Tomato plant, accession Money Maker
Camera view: tilt-top (135 deg); turntable rotation: 120 degrees
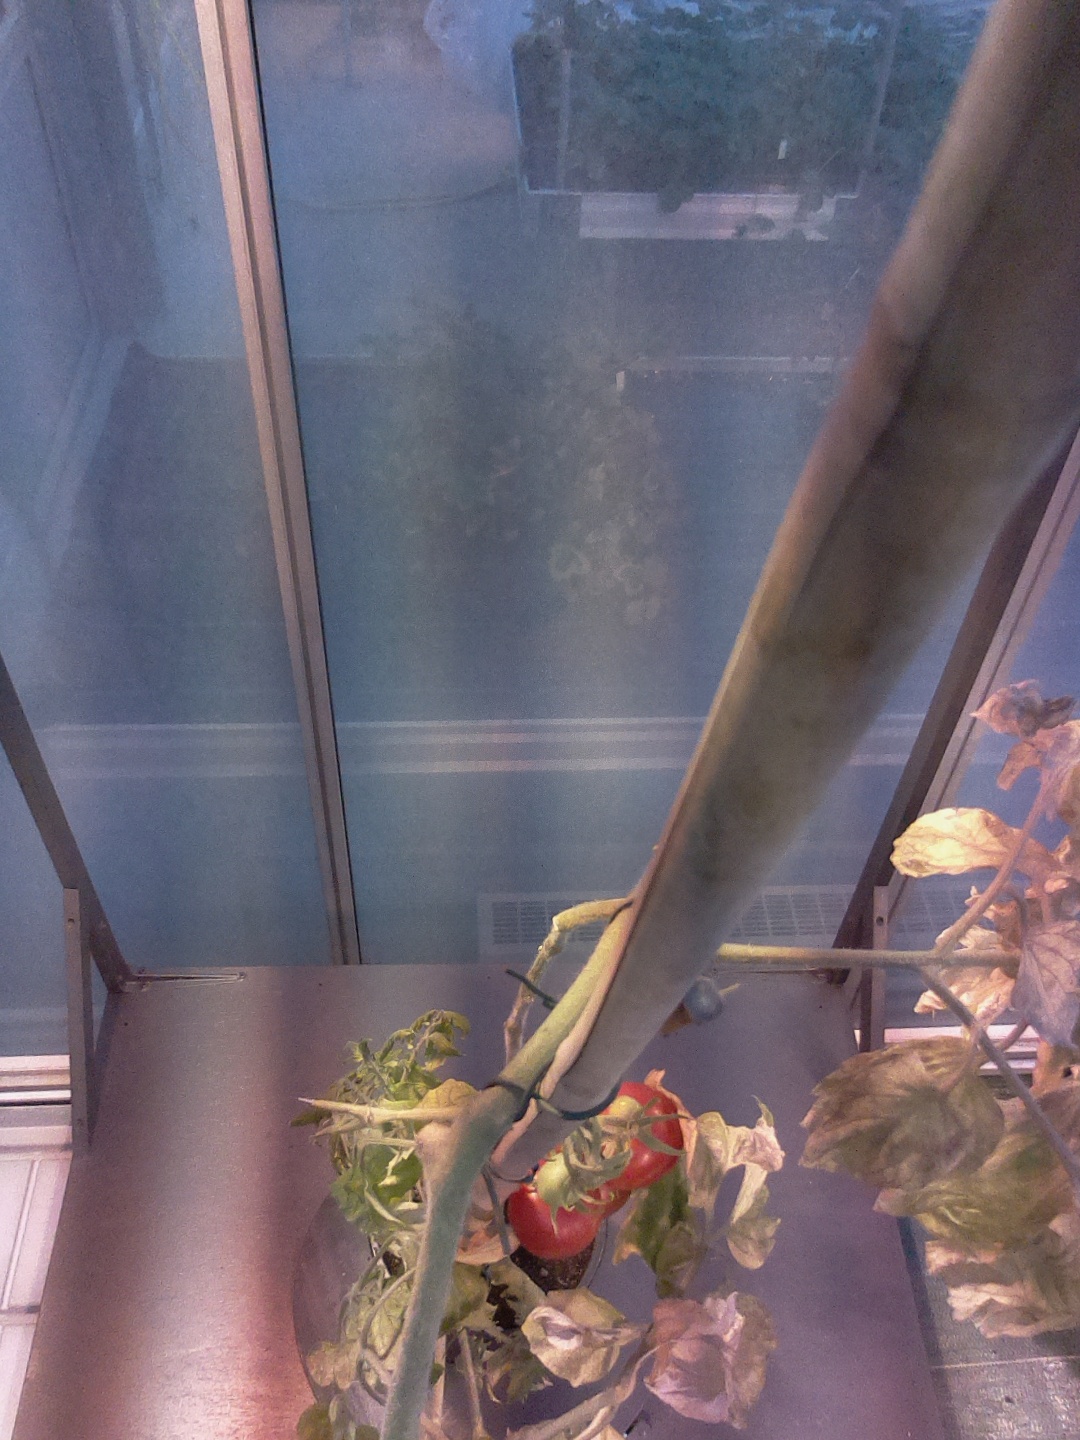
BBCH growth stage 89: 90%-100% of fruits show typical fully ripe color